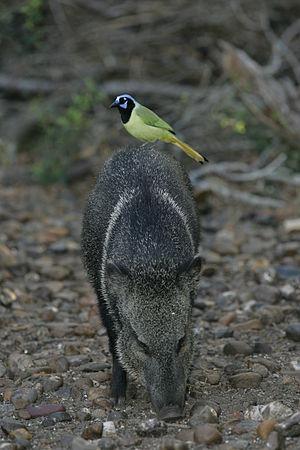
Les Akawaio sont un important sous-groupe de l’ethnie Kapon répartis sur les territoires du Brésil, de Guyana et du Venezuela et vivant autour du Mont Roraima.